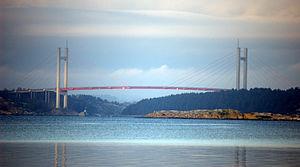
Le pont de Tjörn est situé sur le territoire de la commune de Stenungsund, entre les îles de Källön et Almön et permet de rallier le continent à l'île de Tjörn, dans le Bohuslän, en Suède.